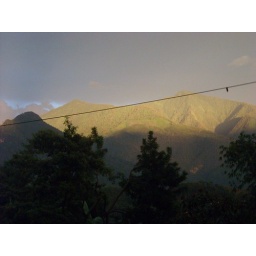
stupid telephone wire- i was in the back of a truck for this shot